Bledsoe's Missouri Battery

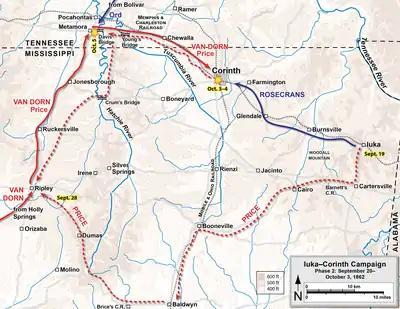
Map of Iuka and Second Corinth

In February 1862, Price was forced out of Springfield by pressure for Union Major General Samuel R. Curtis. On March 2, Price combined his forces with those of McCulloch and Major General Earl Van Dorn to form the Army of the West. With Van Dorn in command, the Confederates moved towards Pea Ridge, Arkansas, where Curtis was encamped. During the ensuing Battle of Pea Ridge, Bledsoe's Battery, which was still part of the Missouri State Guard, was commanded by Lieutenant Charles W. Higgins. On the first day of the battle, March 7, Bledsoe's Battery was engaged in an artillery duel with the 1st Iowa Battery. Several other Confederate and Missouri State Guard batteries were engaged in the action: Guibor's Battery, Clark's Battery, Wade's Missouri Battery, and the 3rd Missouri Light Battery. The Iowa battery ran low on ammunition, had a cannon disabled, and was forced to retreat. Later that day, as Price's infantry prepared to assault a Union position near the Elkhorn Tavern, Bledsoe's and Clark's batteries and the 3rd Missouri Light Battery shelled the Union position in an attempt to soften resistance. The barrage had a demoralizing effect on the Union troops, and Price's infantry was eventually able to capture the position. The next day, a Union counterattack broke the Confederate line, and Bledsoe's Battery was part of the last stage of the Confederate defense. The battery resorted to firing fragments of metal such as pieces of chains and metal tools during the last moments of the defense. As the Army of the West fled in retreat, Bledsoe's Battery was one of the last Confederate or Missouri State Guard units to leave the field. Four men of Bledsoe's Battery were wounded at Pea Ridge.